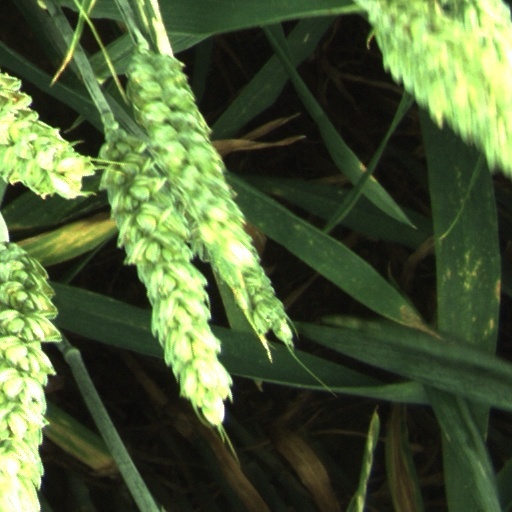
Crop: wheat